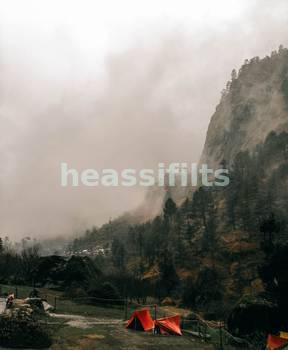
Label: Watermark